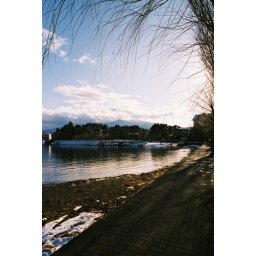
A sidewalk winds around the lake overlooking Mt. Fuji.